Hui people

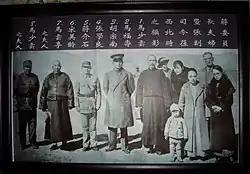
Chiang Kai-shek, head of the Kuomintang with Muslim General Ma Fushou.

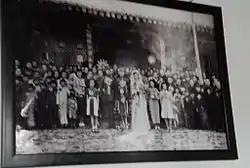
Ma Jiyuan, a Muslim General, at his wedding with Kuomintang flag.

Muslims have served extensively in the Chinese military for a long time in Chinese history, as both officials and soldiers, often filling the more distinguished military positions. During the Tang dynasty, 3,000 Chinese soldiers and Arab 3,000 Muslim soldiers were traded to each other in an agreement. In 756, 3,000 Arab mercenaries joined the Chinese against the An Lushan rebellion. A mythical Hui legendary folklore account claims 3000 Chinese soldiers were swapped by Guo Ziyi with the Muslims for 300 "Hui" soldiers, and said that only 3 Hui survived the war against An Lushan and populated Ningxia. A massacre of thousands of foreign Arab and Persian Muslim merchants and other foreigners by former Yan rebel general Tian Shengong happened during the An Lushan rebellion in the Yangzhou massacre (760), The rebel Huang Chao's army in southern China committed the Guangzhou massacre against over 120,000 to 200,000 foreign Arab and Persian Muslim, Zoroastrian, Jewish and Christian merchants in 878–879 at the seaport and trading entrepot of Guangzhou.